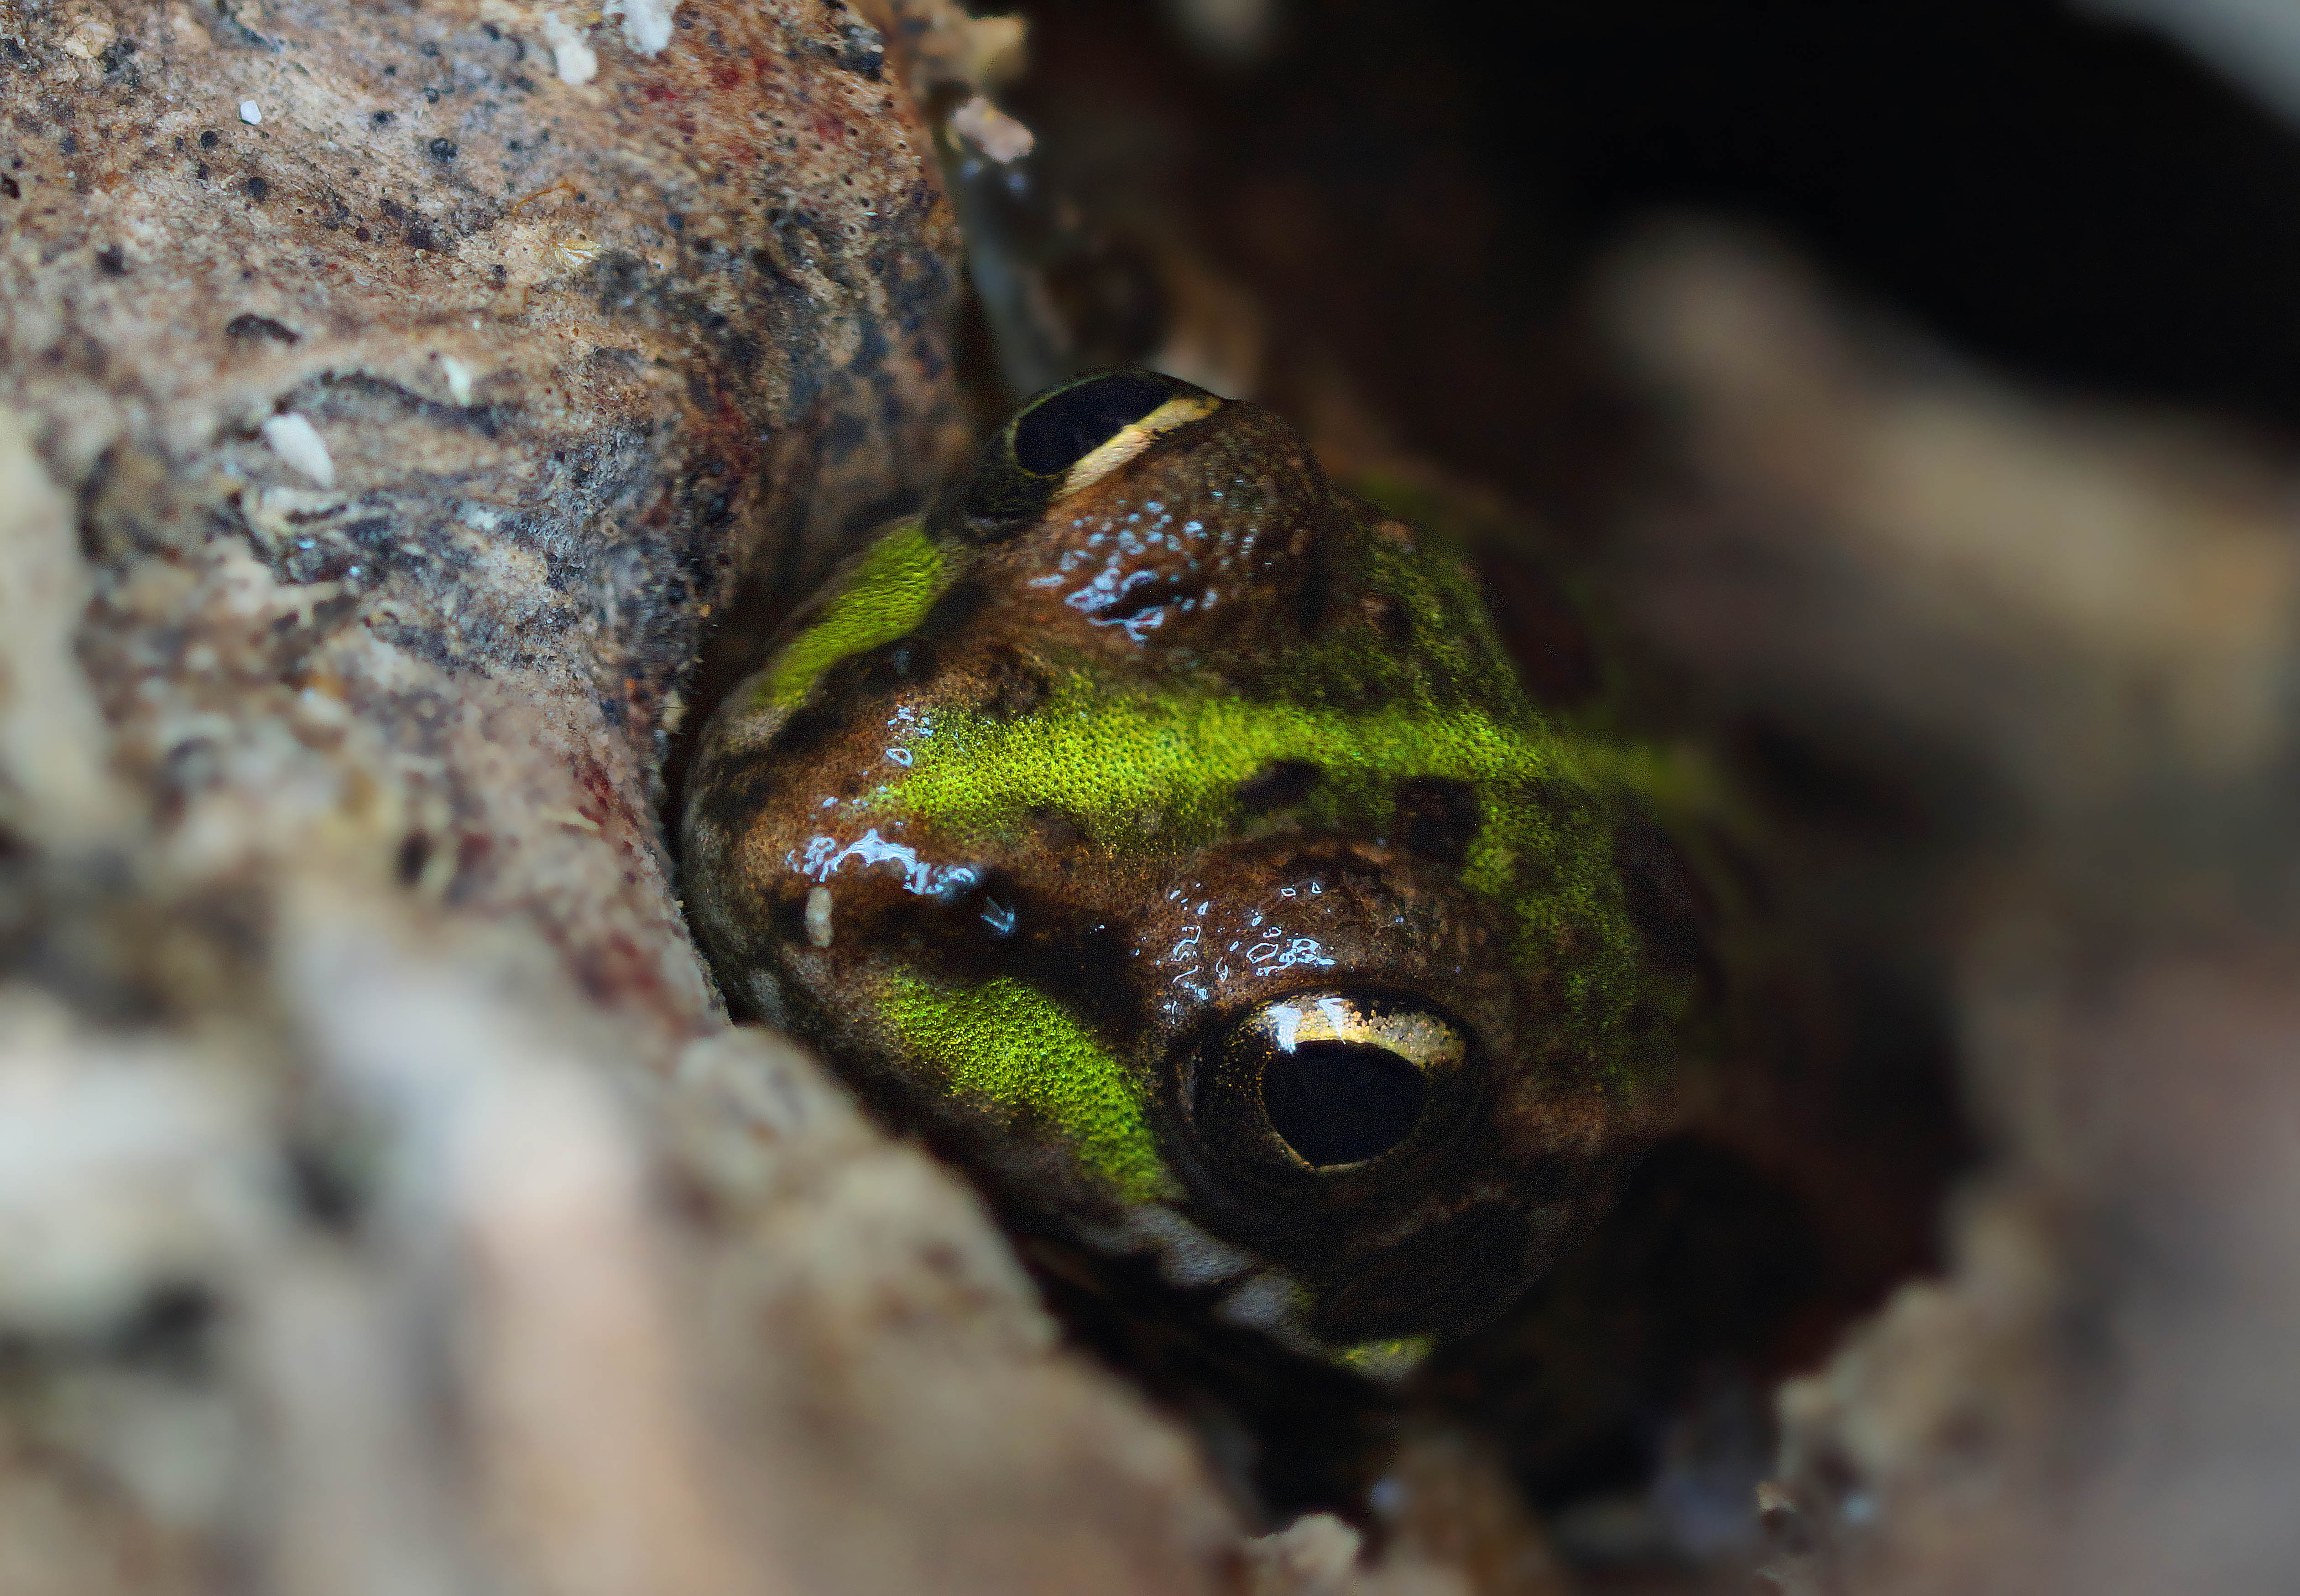
nature, photography, photo, wildlife, macro, biology, frog, toad, amphibian, fauna, tree frog, close up, 100mm, animals, vertebrate, naturaleza, a77, minolta, rana, g, ggl1, gaby1, xovesphoto, animales, focusstack, sonya77, minolta100mm, gphoto, gabrielcorua, xelodegalicia, bracketingfocus, macro photography, ranidae